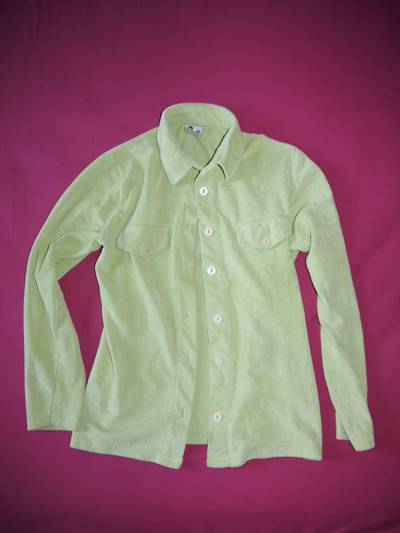
Waste category: clothes